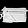
Label: Bag